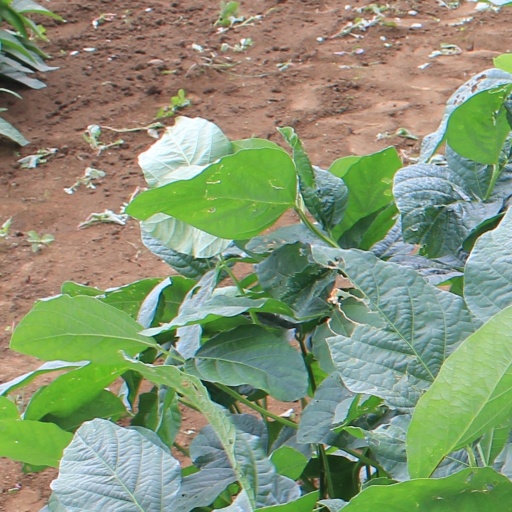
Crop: soybean